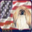
Label: dog